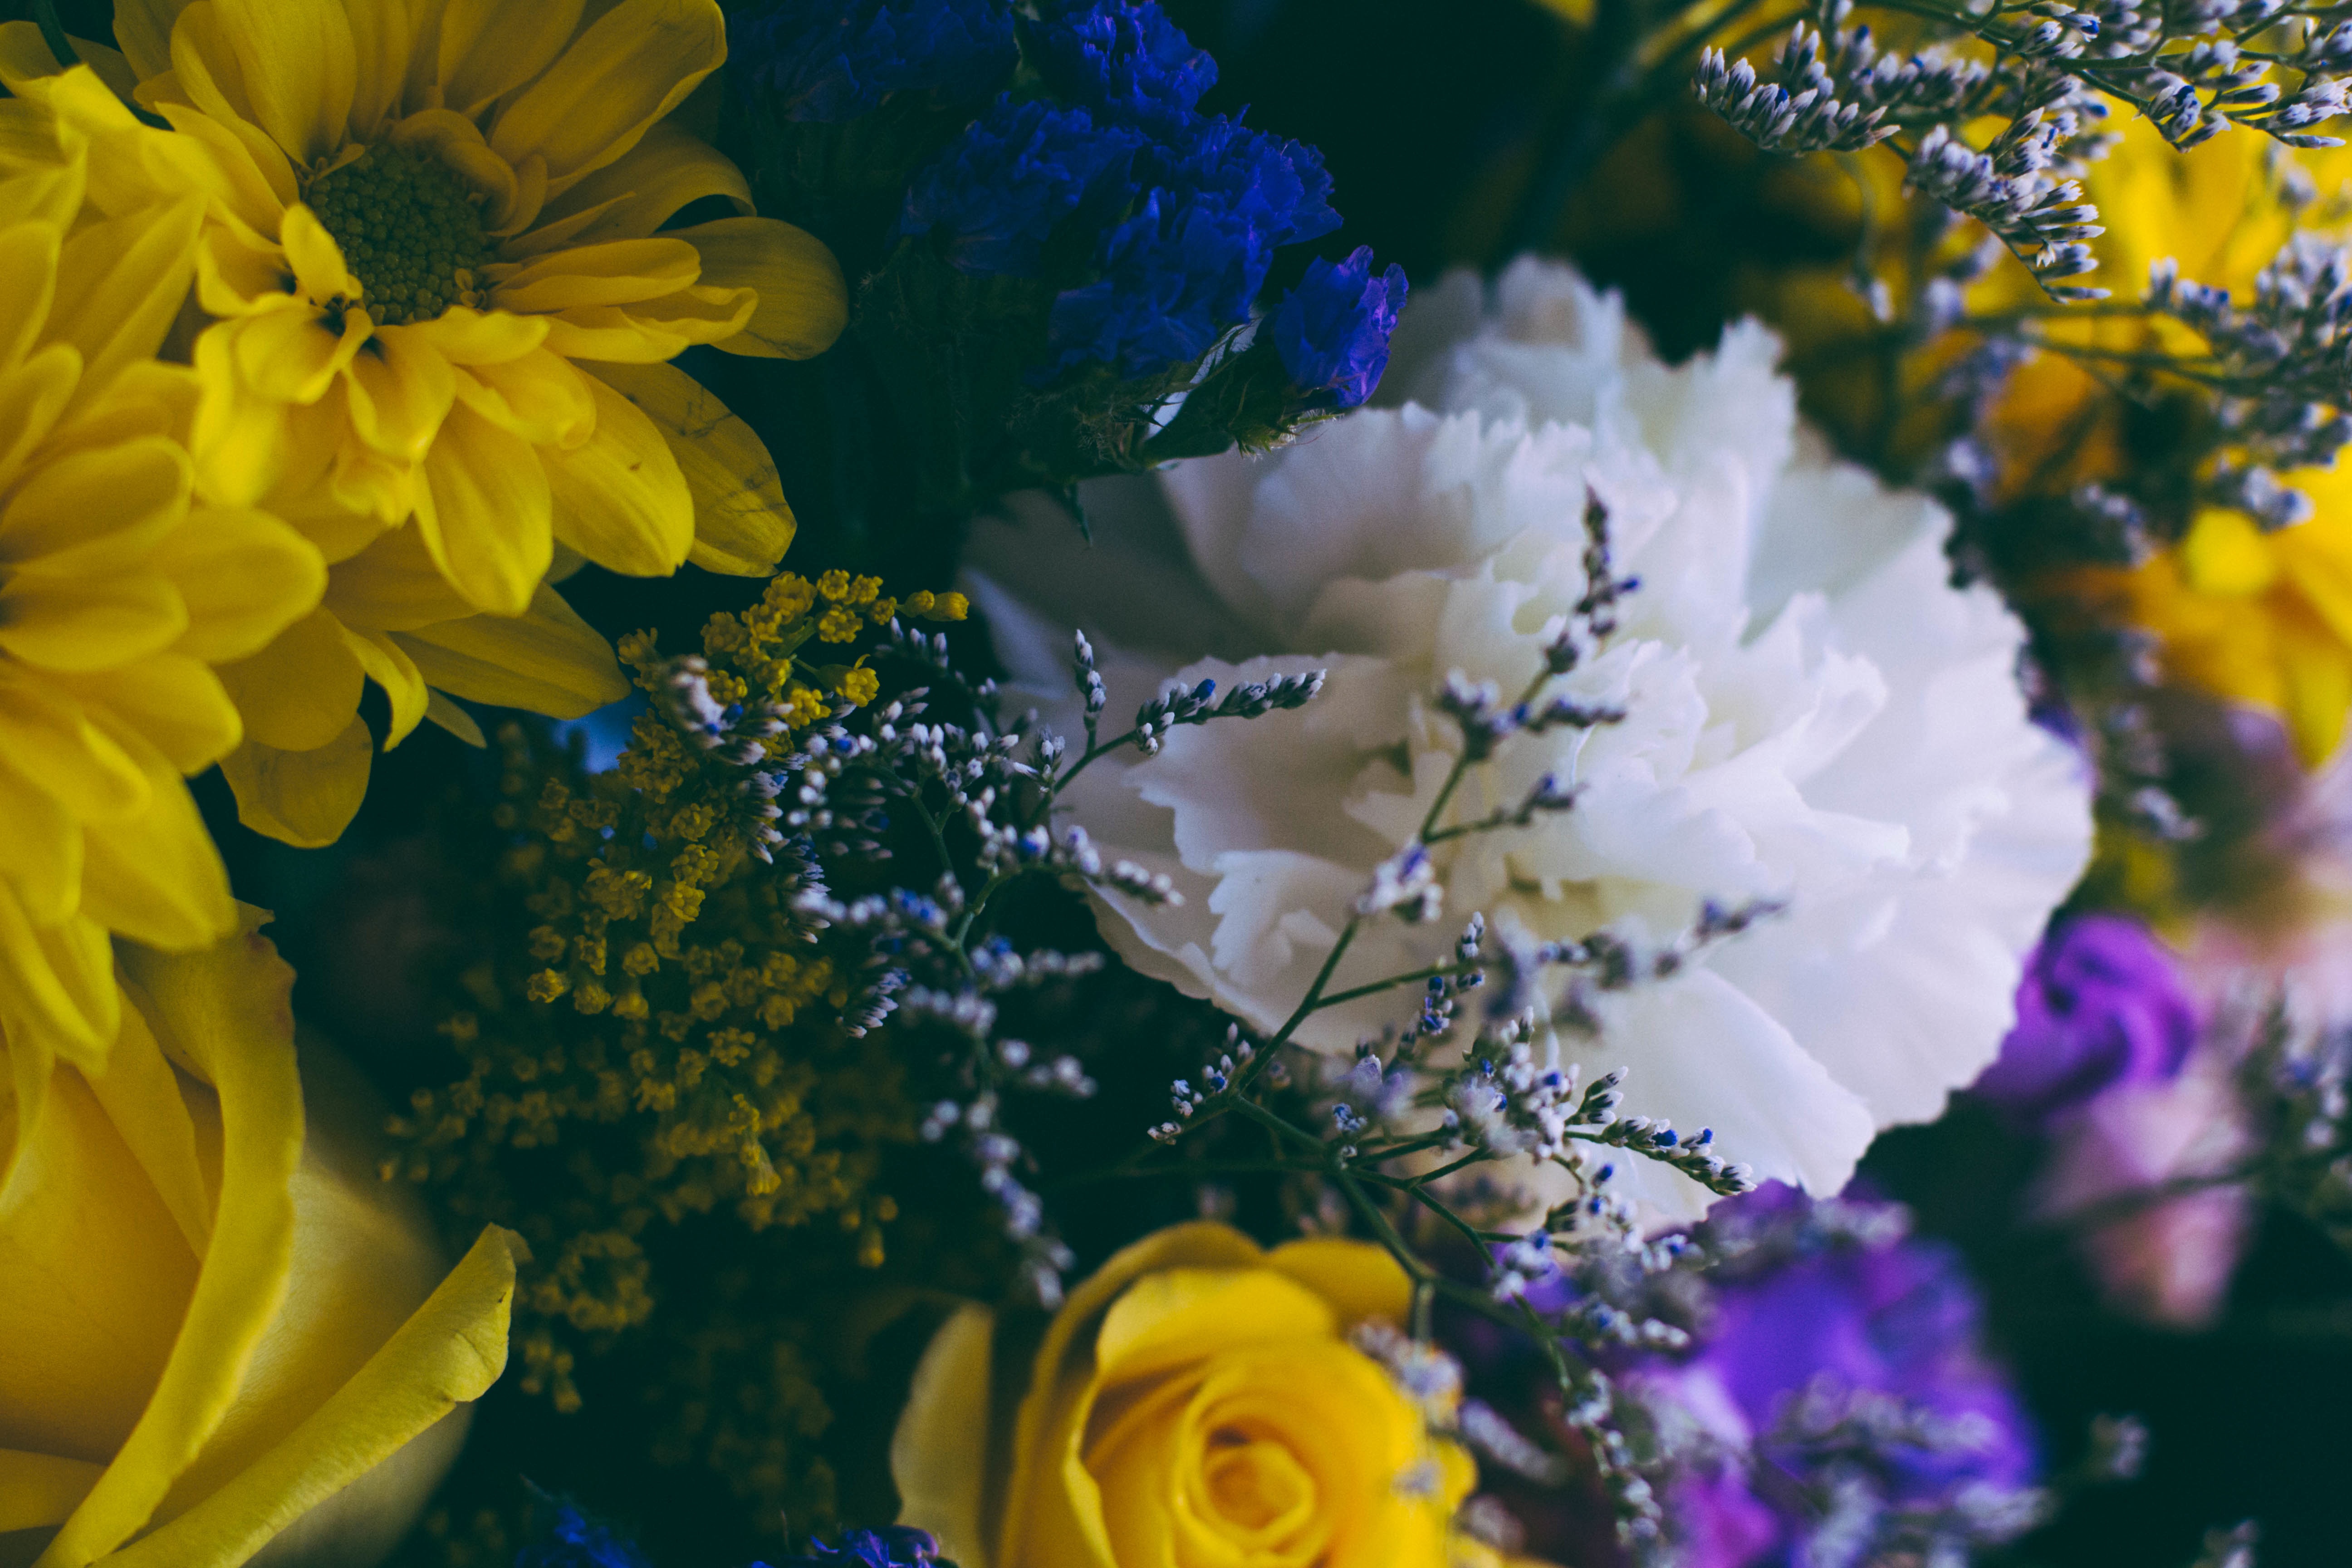
blossom, plant, flower, petal, floral, bouquet, decoration, yellow, flora, carnation, floristry, macro photography, flowering plant, flower bouquet, floral design, land plant, flower arranging